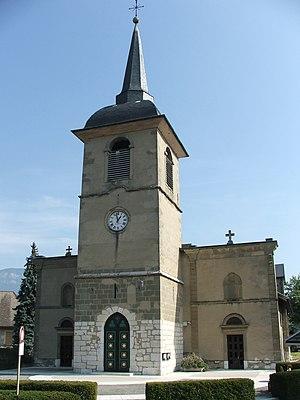
Église du second quart du XIXéme siècle This building is en partie classé, en partie inscrit au titre des Monuments Historiques. It is indexed in the Base Mérimée, a database of architectural heritage maintained by the French Ministry of Culture,